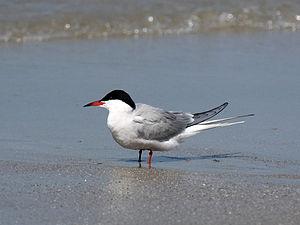
Estorlet Magyar: Küszvágó csér Italiano: Sterna hirundo 日本語: アジサシ Lietuvių: Upinė žuvėdra
Candes-Saint-Martin, parfois abrégé « Candes » dans le langage courant, est une commune française du département d'Indre-et-Loire, en région Centre-Val de Loire.
La France compte plus de 570 espèces d'oiseaux sur son territoire. La liste qui suit ne concerne que les espèces de France métropolitaine, par ordre et famille.
Fondettes est une commune française du département d'Indre-et-Loire en région Centre-Val de Loire.